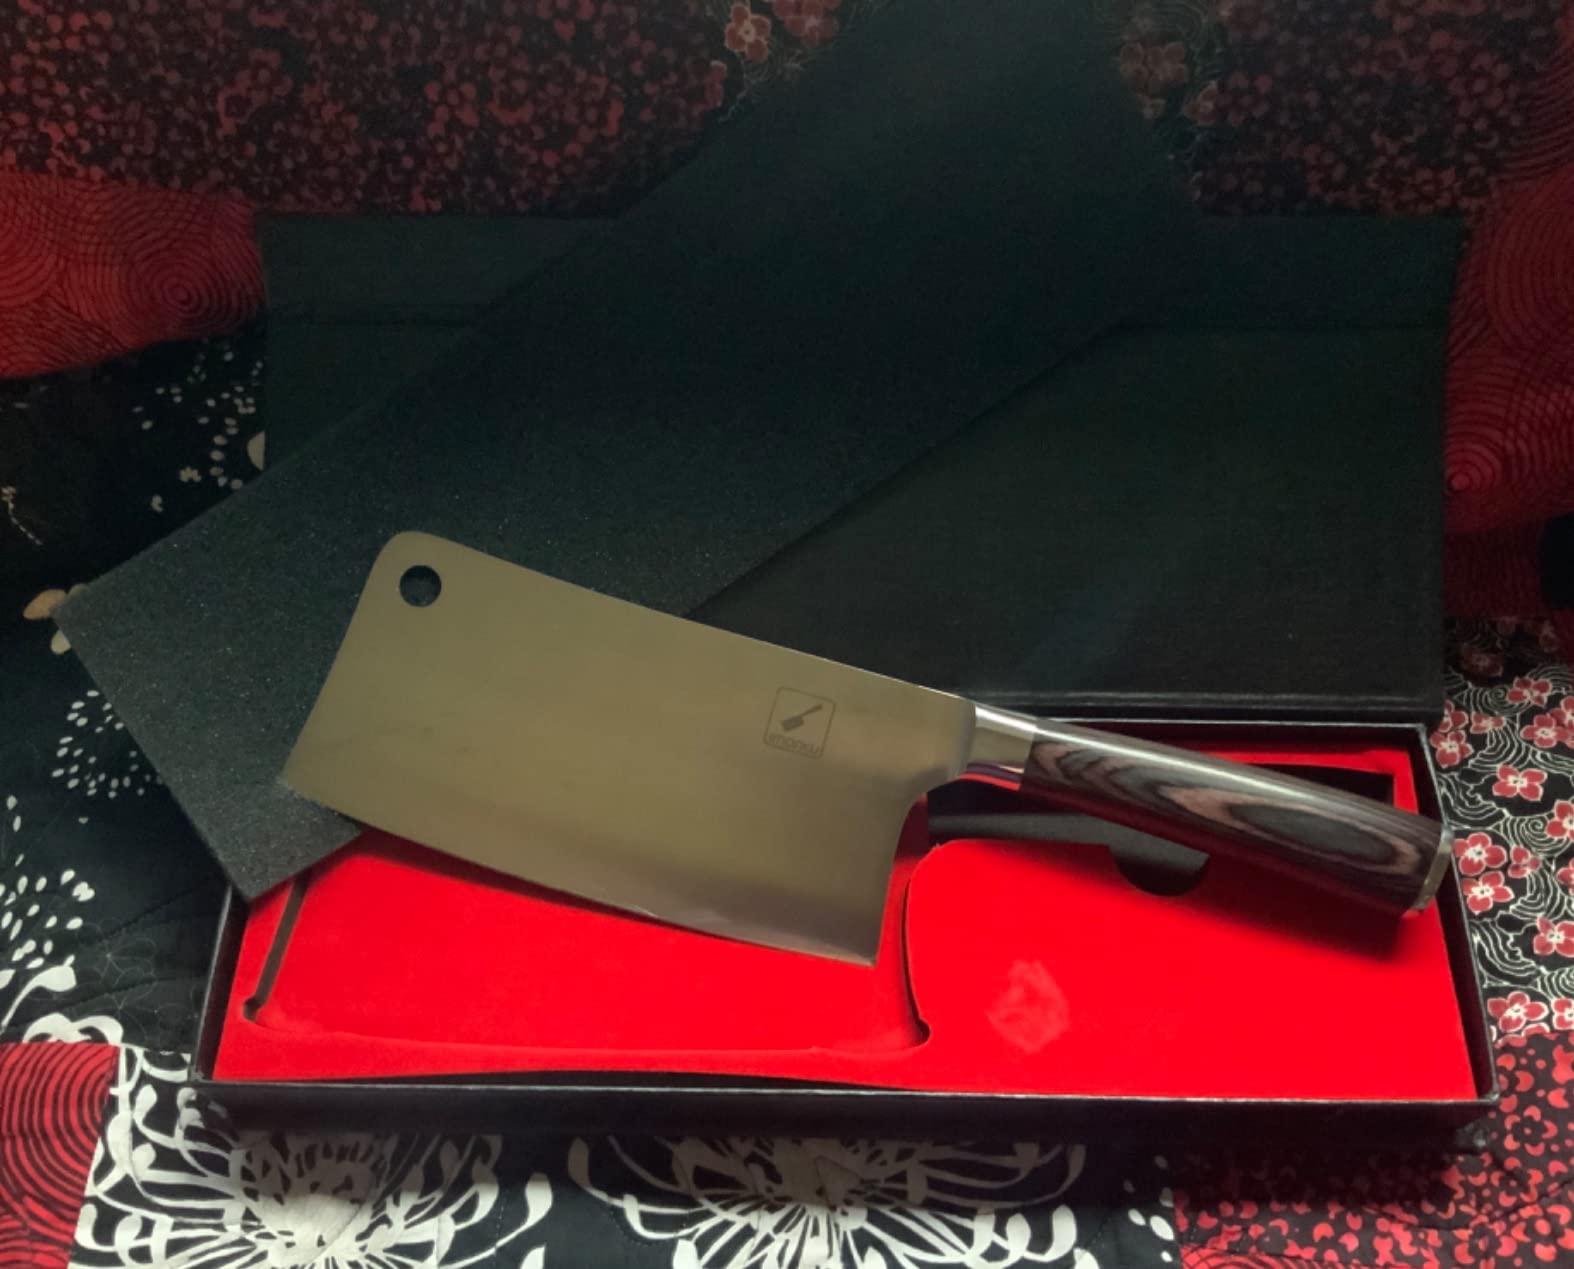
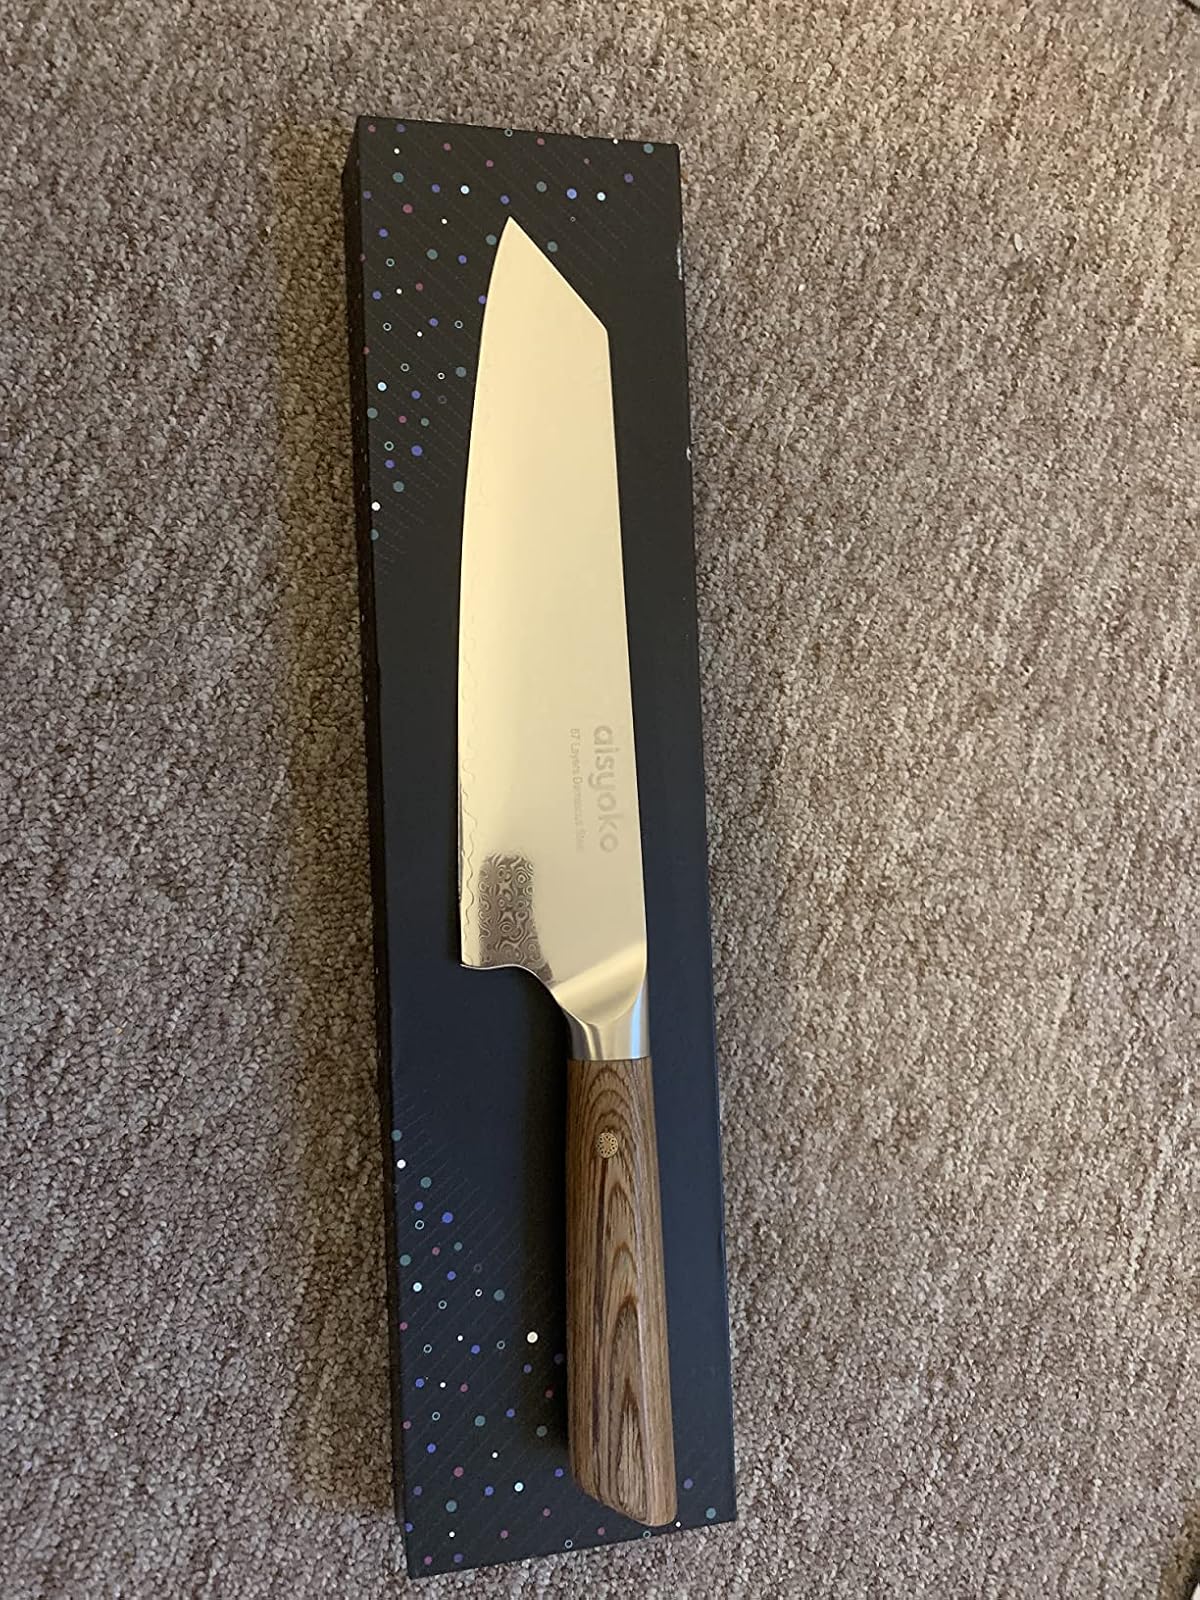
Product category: items_knife
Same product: no